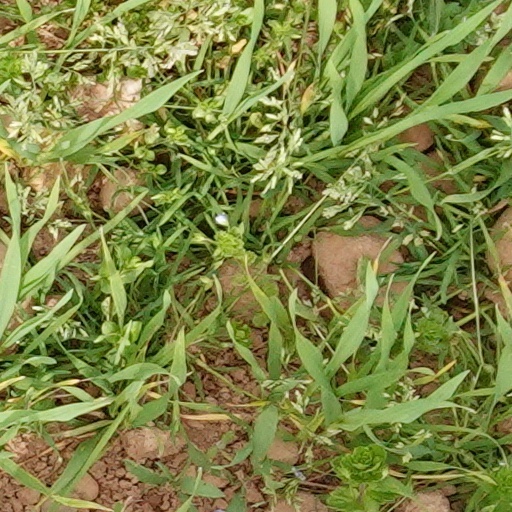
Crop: wheat